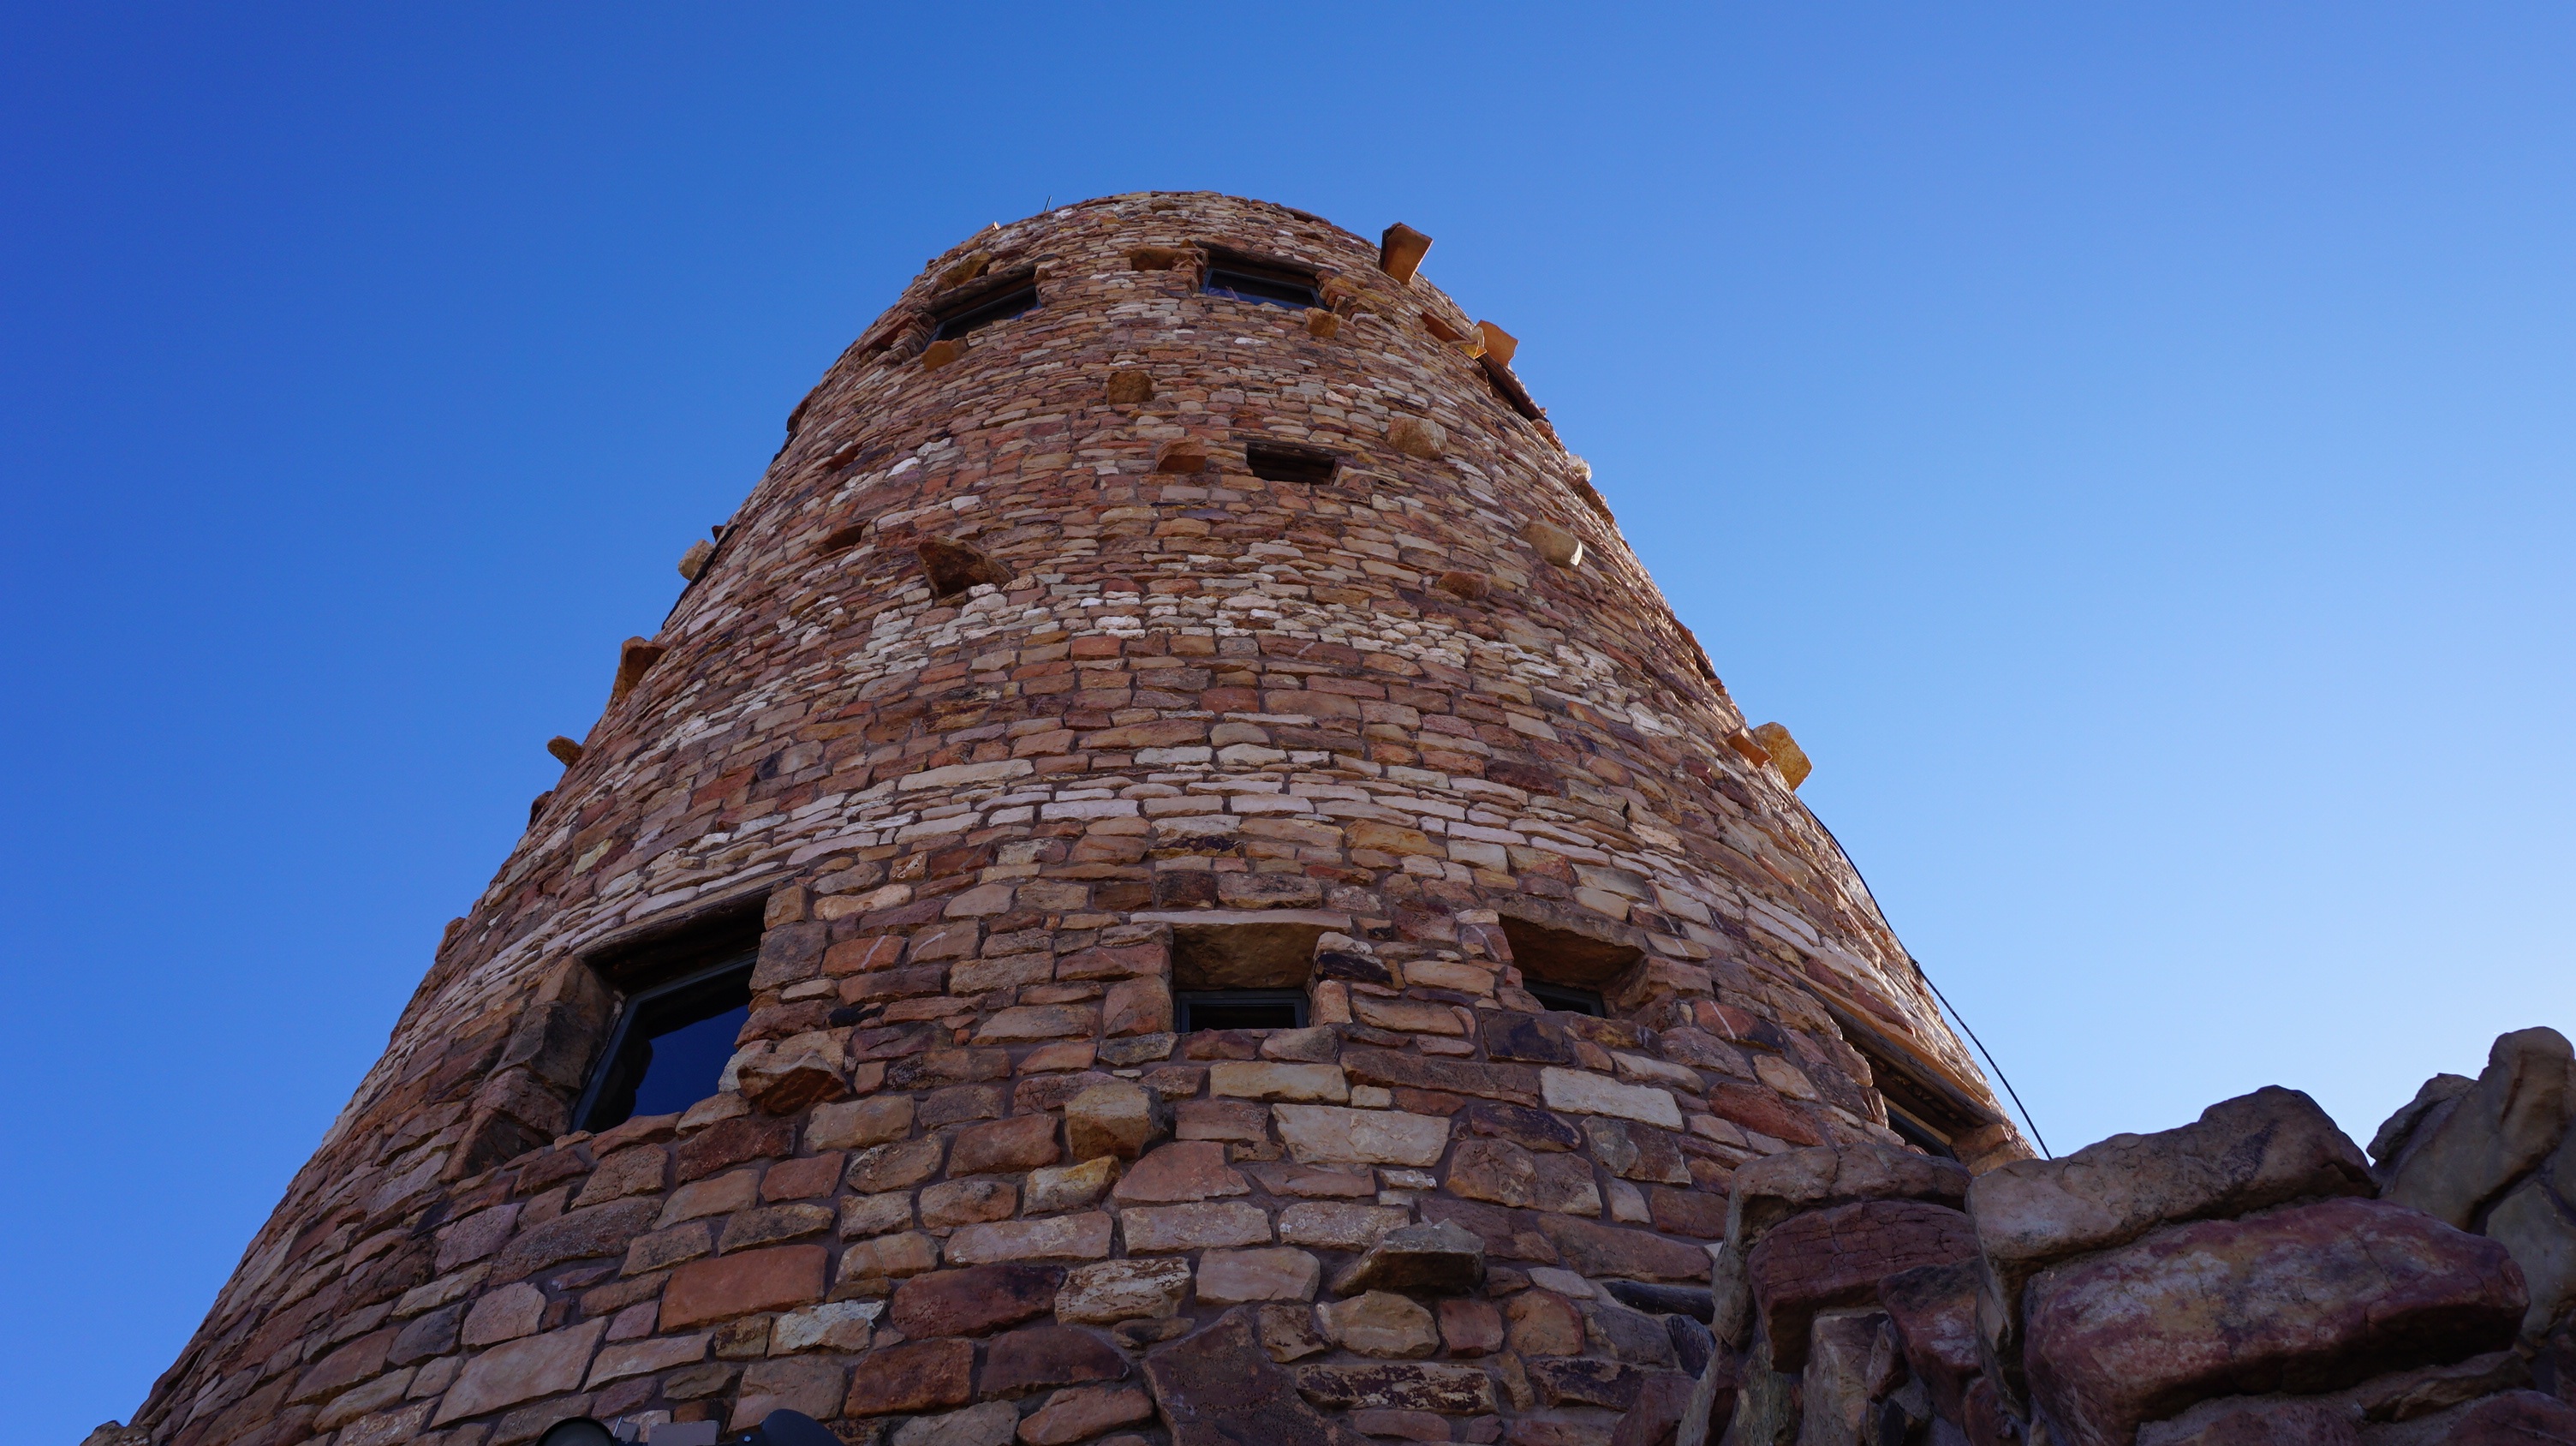
nature, rock, architecture, building, arch, tower, castle, ancient, landmark, grand canyon, fortification, tourism, place of worship, arizona, temple, buildings, ruins, monastery, fort, tourist attraction, the national park, antiques, archaeological site, unesco world heritage site, historic site, ancient history, the ancient tower